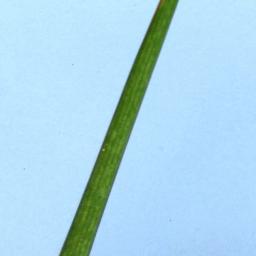
Label: Rice___Healthy